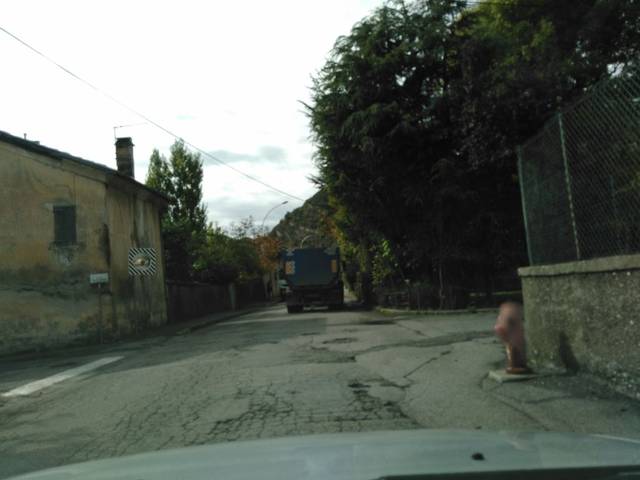
Region: France
Coordinates: 44.096, 6.239